History of Jordan

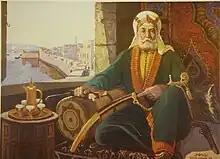
Zahir Al Umar, who during his reign fought both the Bani Sakher and the Adwan

The Nabataeans, nomadic Arabs based south of Edom, managed to establish an independent kingdom in the southern parts of Jordan in 169 BC by exploiting the struggle between the two Greek powers. The Jewish Hasmonean Kingdom also took advantage of the growing geopolitical vacuum, seizing the area east of the Jordan River valley. The Nabataean Kingdom gradually expanded to control much of the trade routes of the region, and it stretched south along the Red Sea coast into the Hejaz desert, up to as far north as Damascus, which it controlled for a short period (85–71) BC. The Nabataeans massed a fortune from their control of the trade routes, often drawing the envy of their neighbours. They also had monopolistic control over the Dead Sea. Petra, Nabataea's barren capital, flourished in the 1st century AD, driven by its extensive water irrigation systems and agriculture. The Nabataeans were also talented stone carvers, building their most elaborate structure, Al-Khazneh, in the first century AD. It is believed to be the mausoleum of the Arab Nabataean King Aretas IV.